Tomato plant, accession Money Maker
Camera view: vertical (180 deg); turntable rotation: 150 degrees
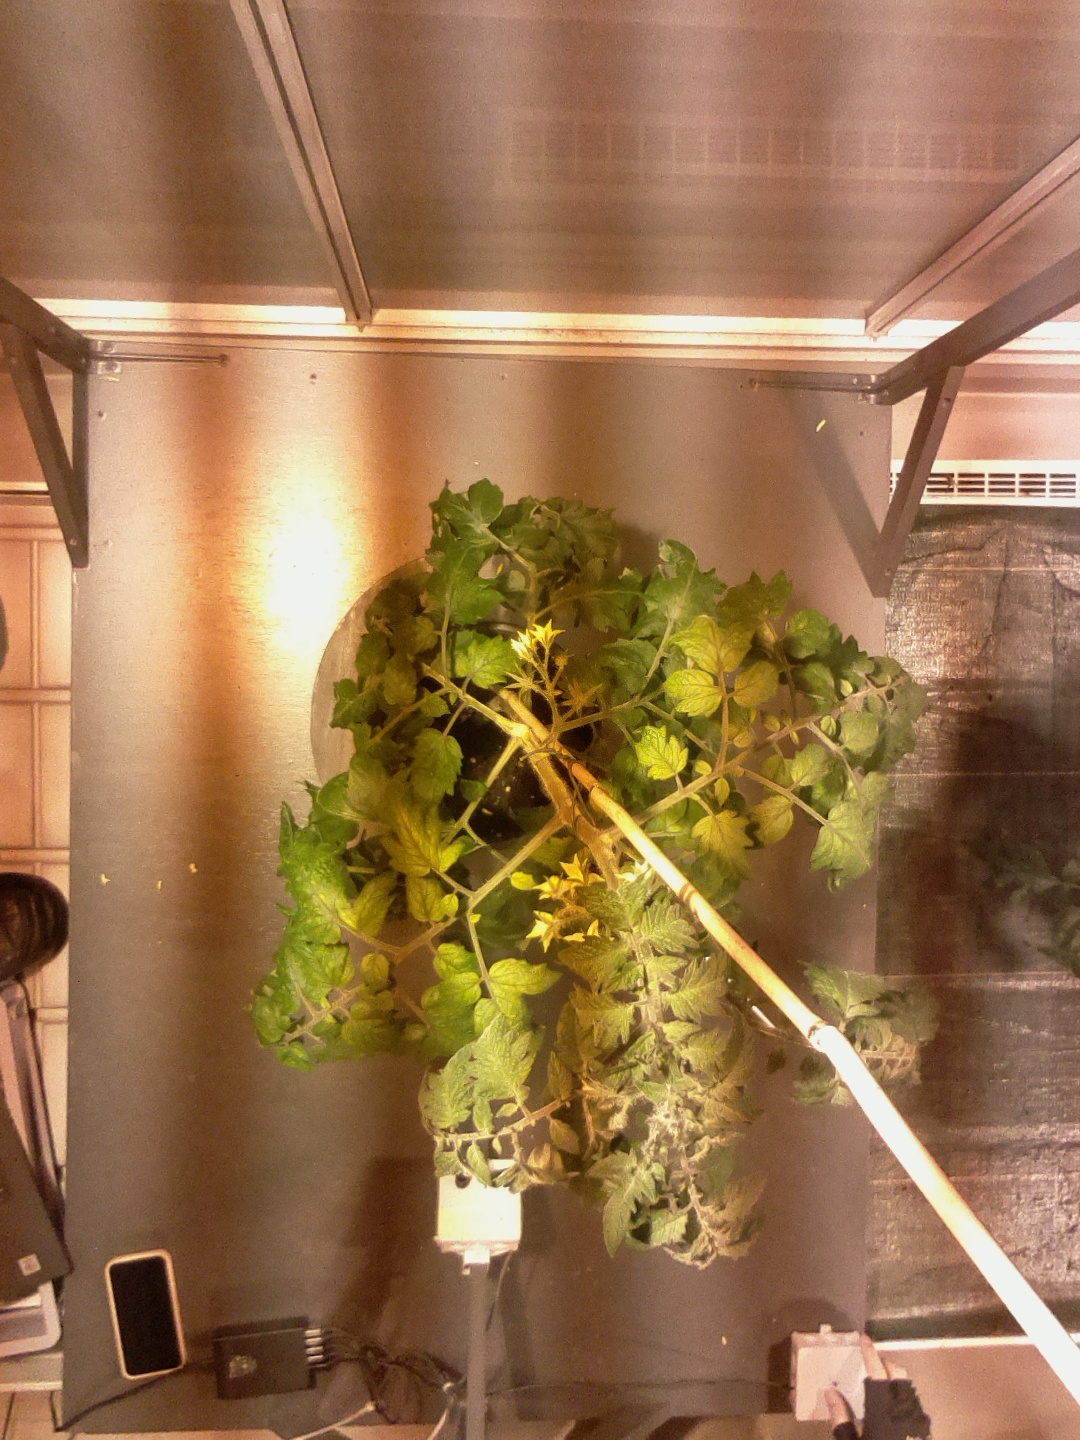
BBCH growth stage 68: Full flowering, 80%-90% of flowers open, more petals falling